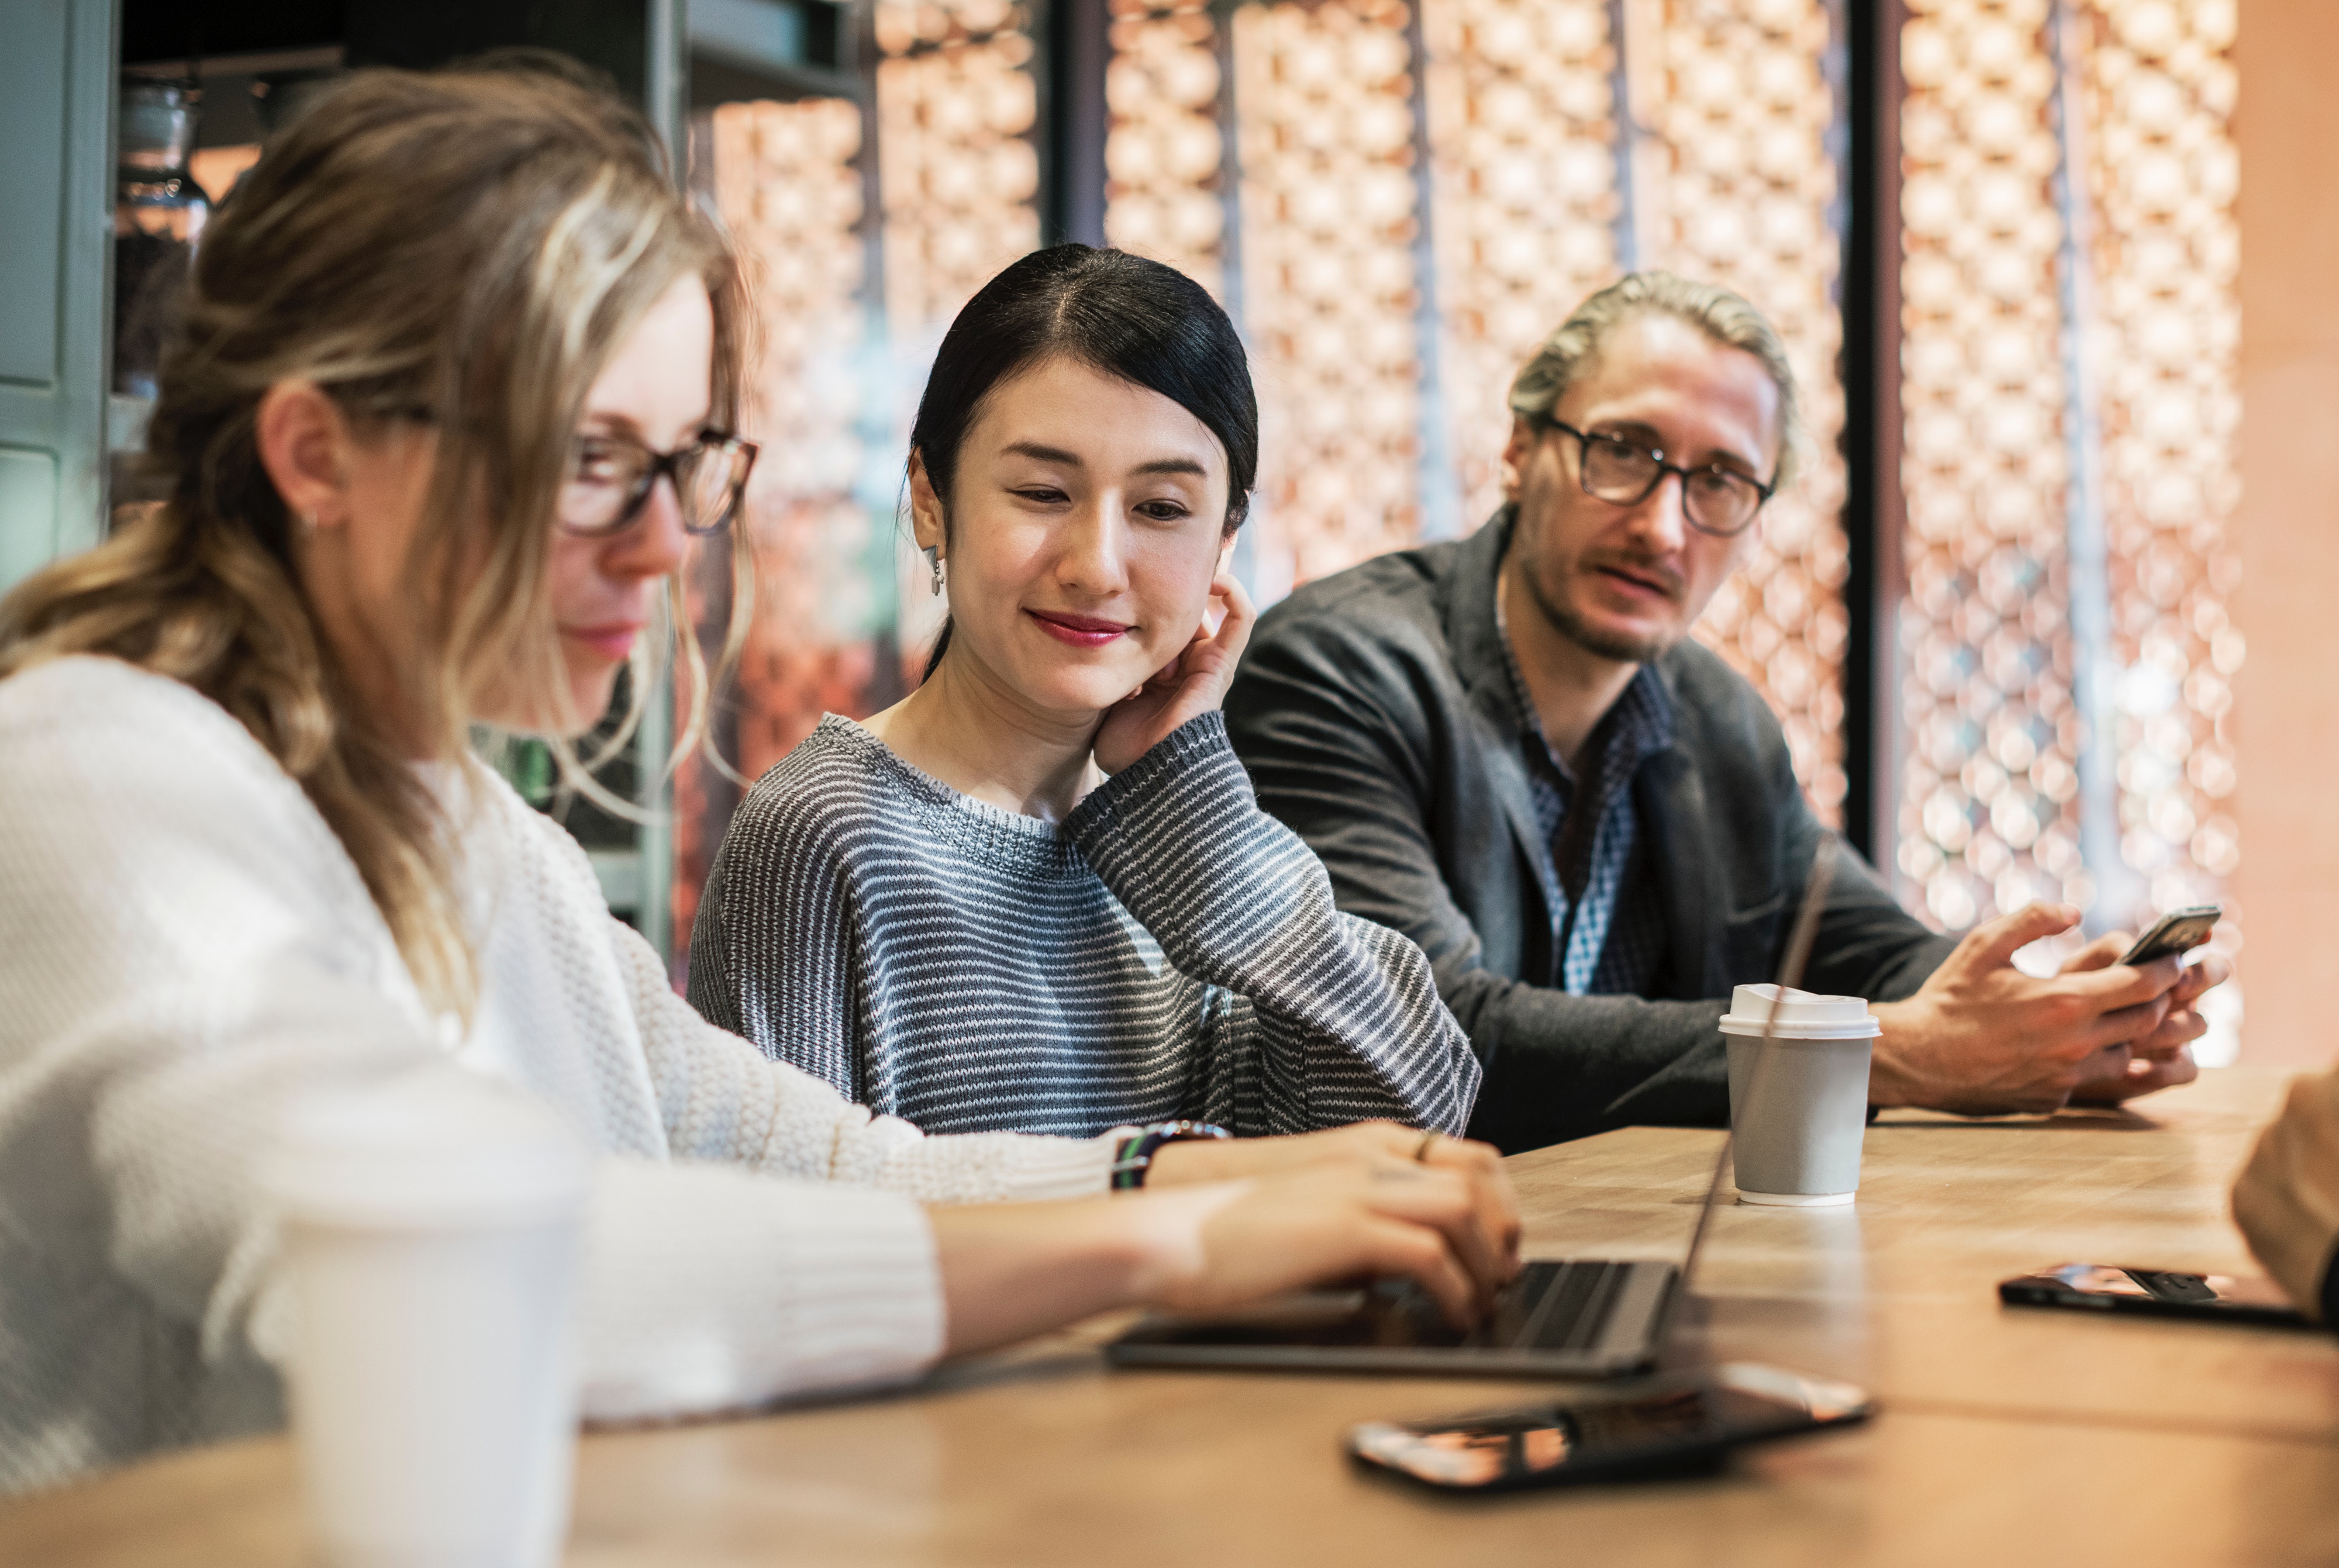
conversation, fun, interaction, white collar worker, design, business, event, sitting, learning, interior design, employment, restaurant, job, leisure, team, glasses, collaboration